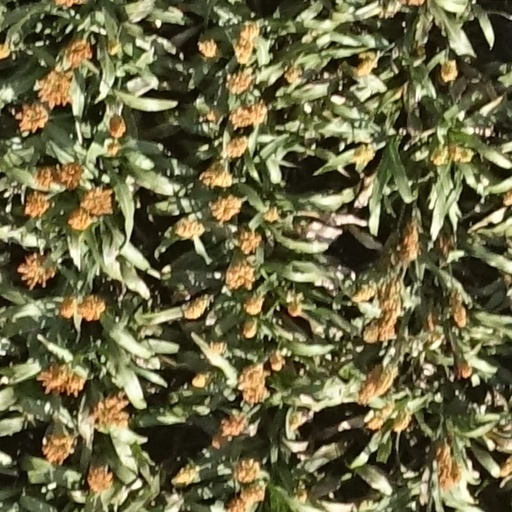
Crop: sorghum